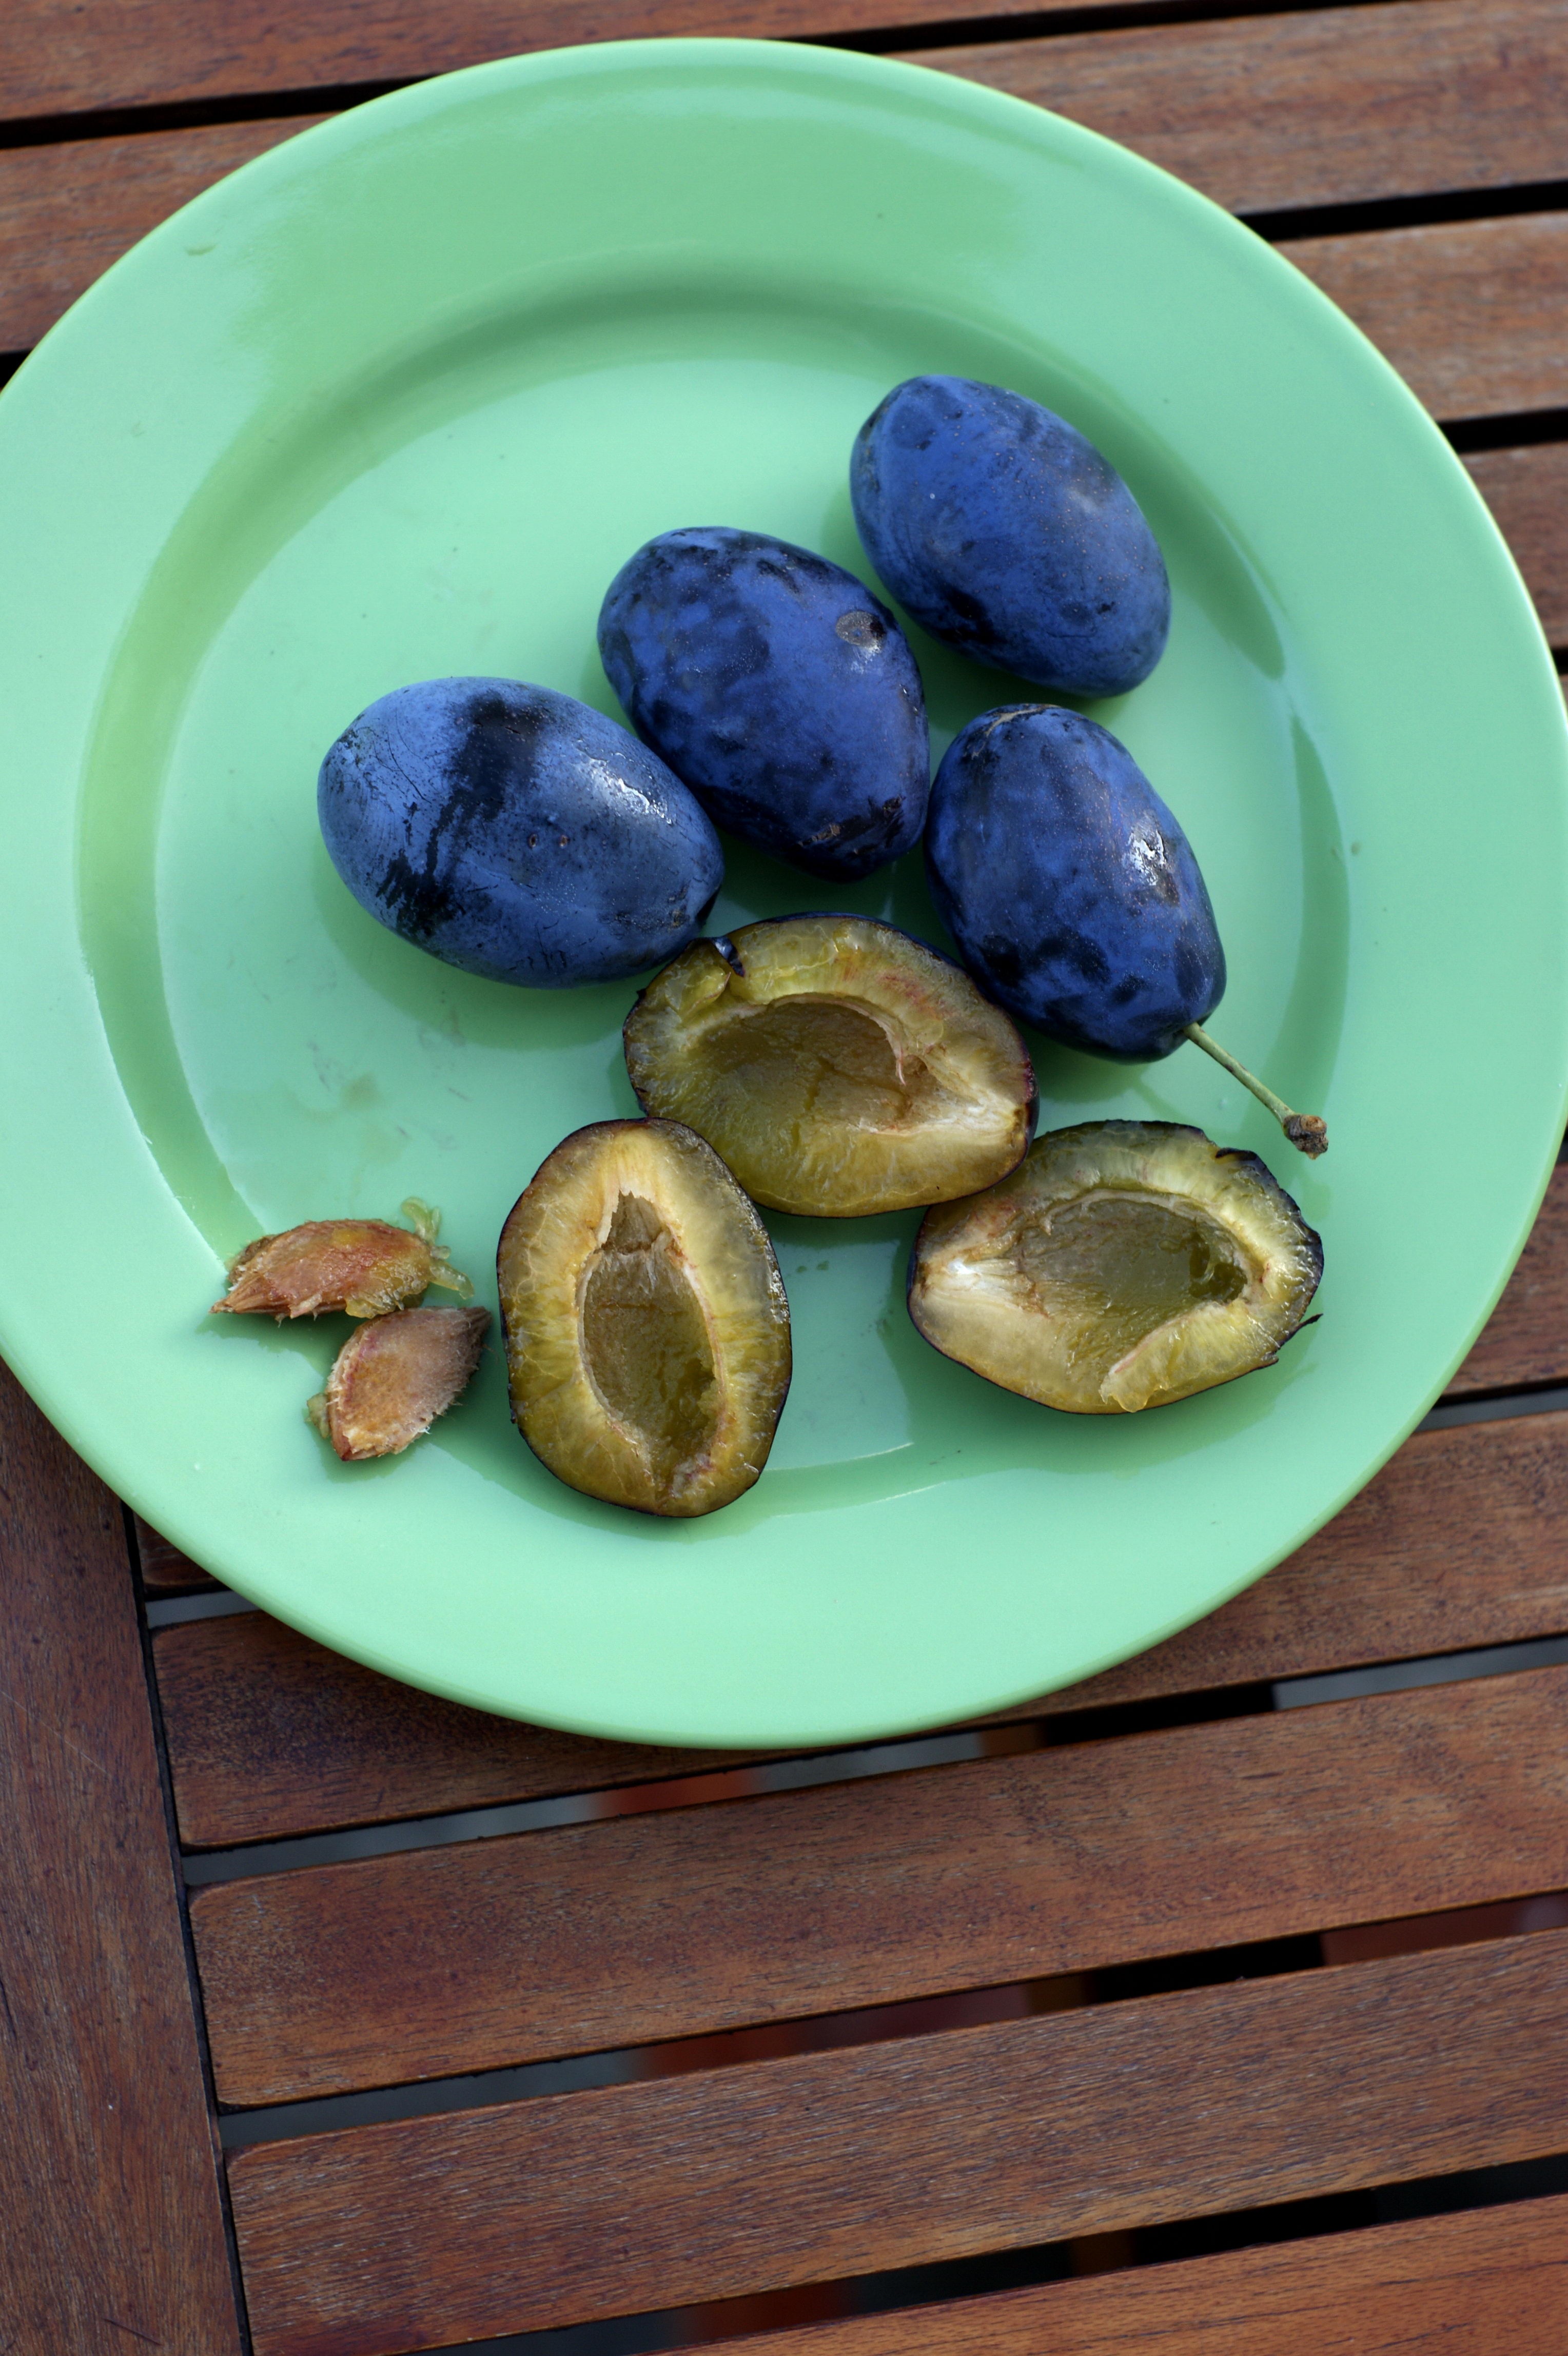
plant, vineyard, farm, fruit, country, food, green, produce, vegetable, autumn, fresh, stock, plums, flowering plant, ripe fruit, land plant